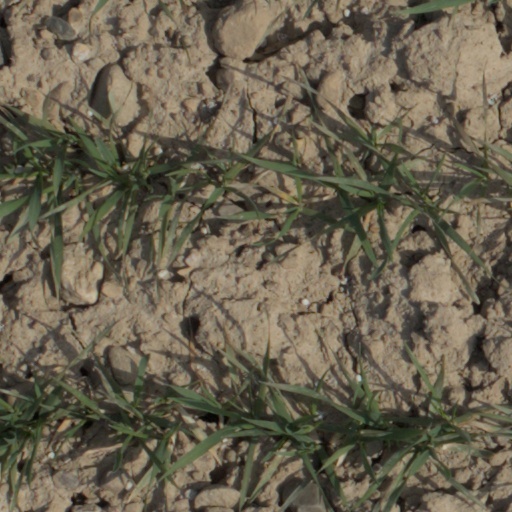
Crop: wheat